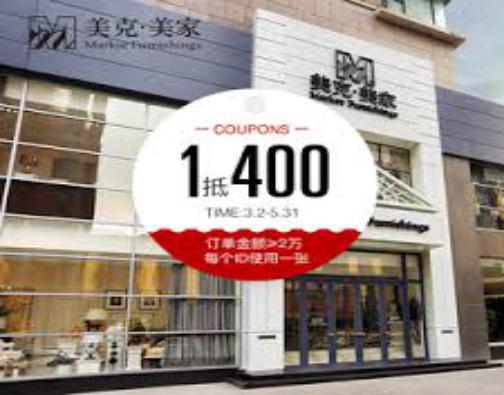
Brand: markor furnishings
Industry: Necessities